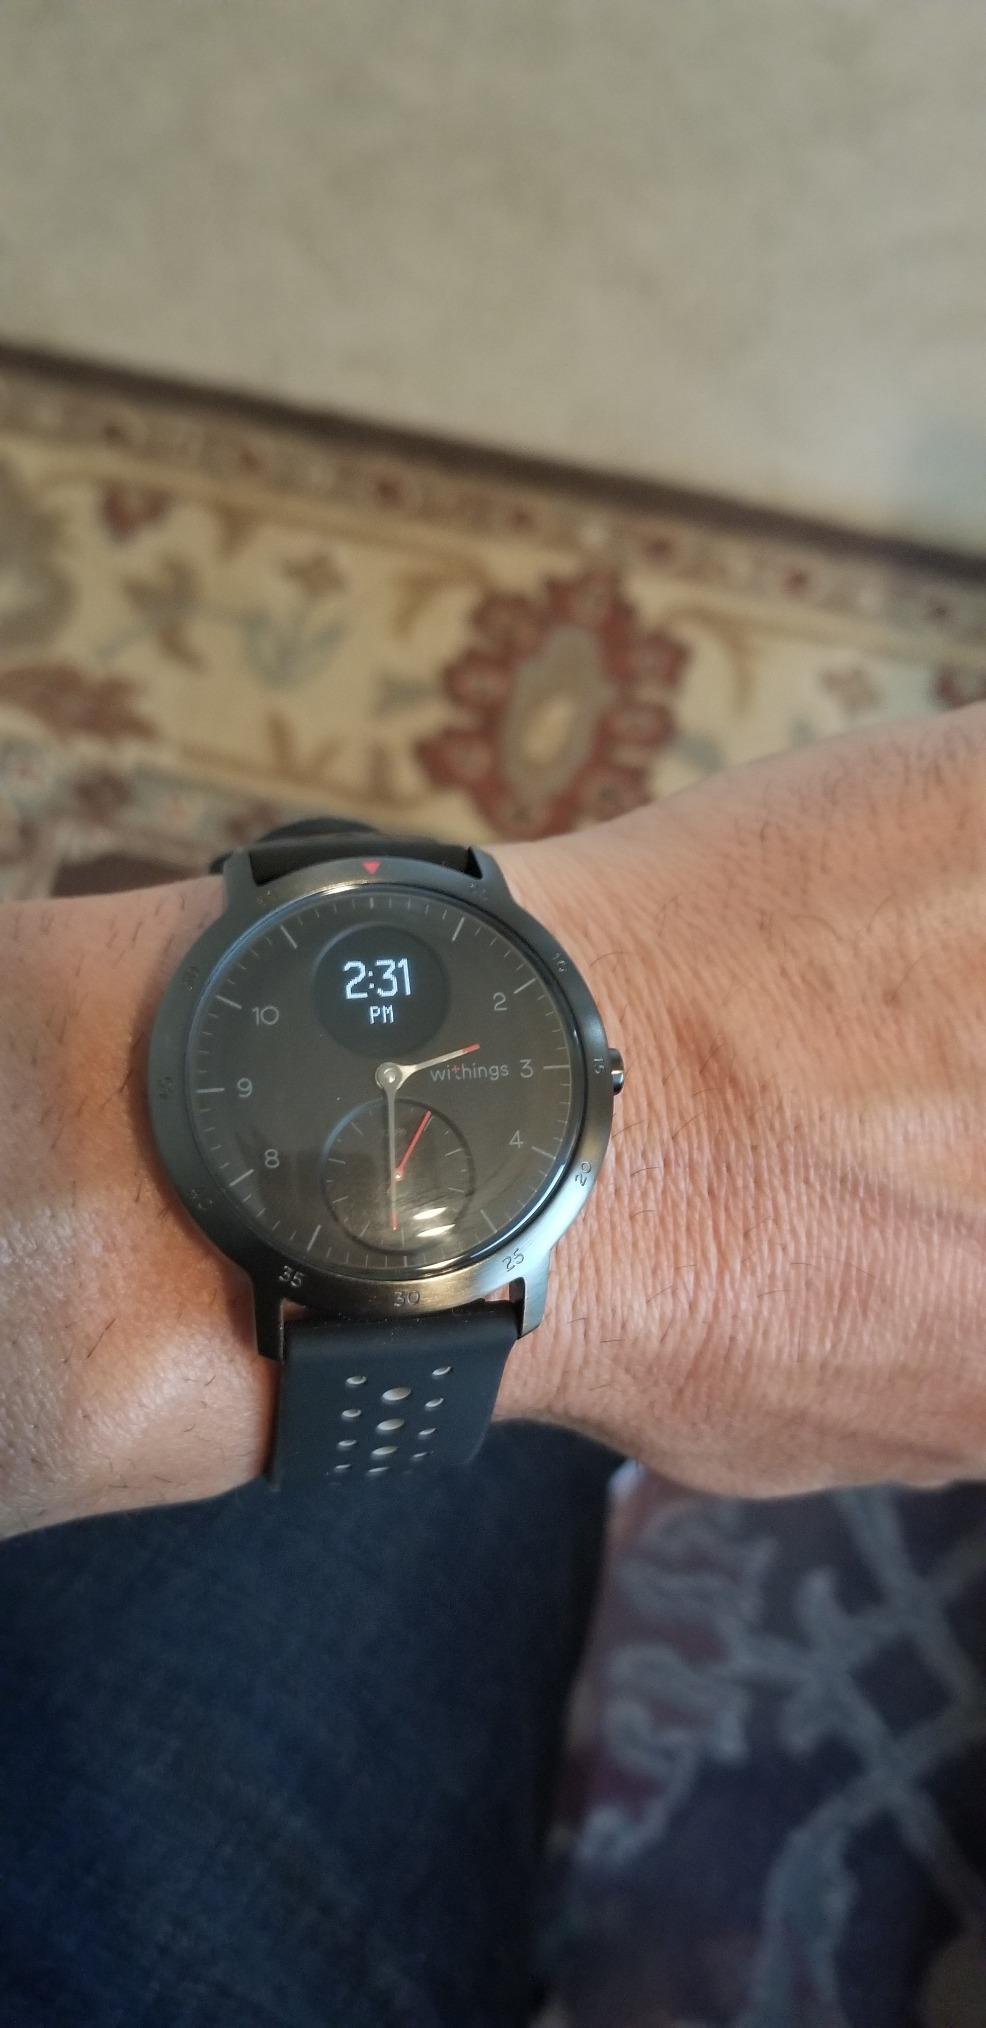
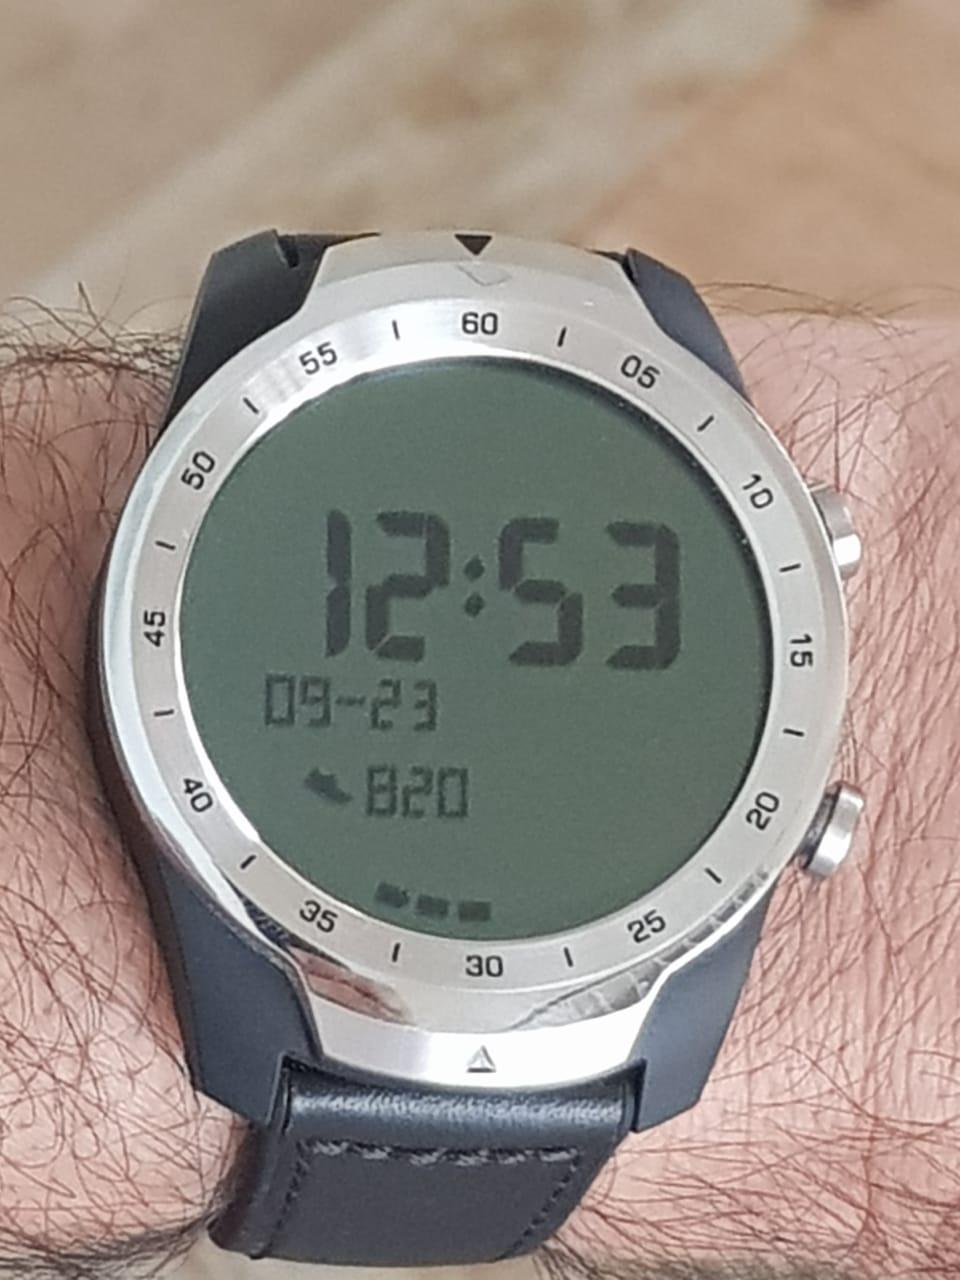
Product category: smartwatch
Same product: no